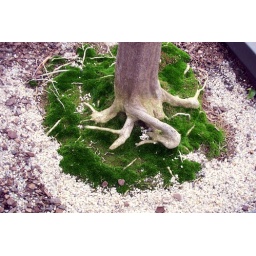
small, potted fruit tree - looks like a forest floor in miniature to me